List of Chengdu J-7 variants

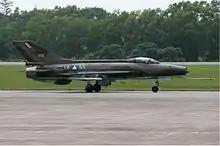
Myanmar Air Force F-7IIK

F-7IIK: A cheaper version of the F-7M, essentially a J-7IIH with the wings of the F-7M, but domestic Chinese avionics, including some, but not all of those of the F-7M. Avionics unique to this model include: Type 602 IFF, Type SRT-651C radio, Type GG-15 integrated altimeter system, Type XJ-6 g sensor. 10 delivered to Myanmar in 1990.